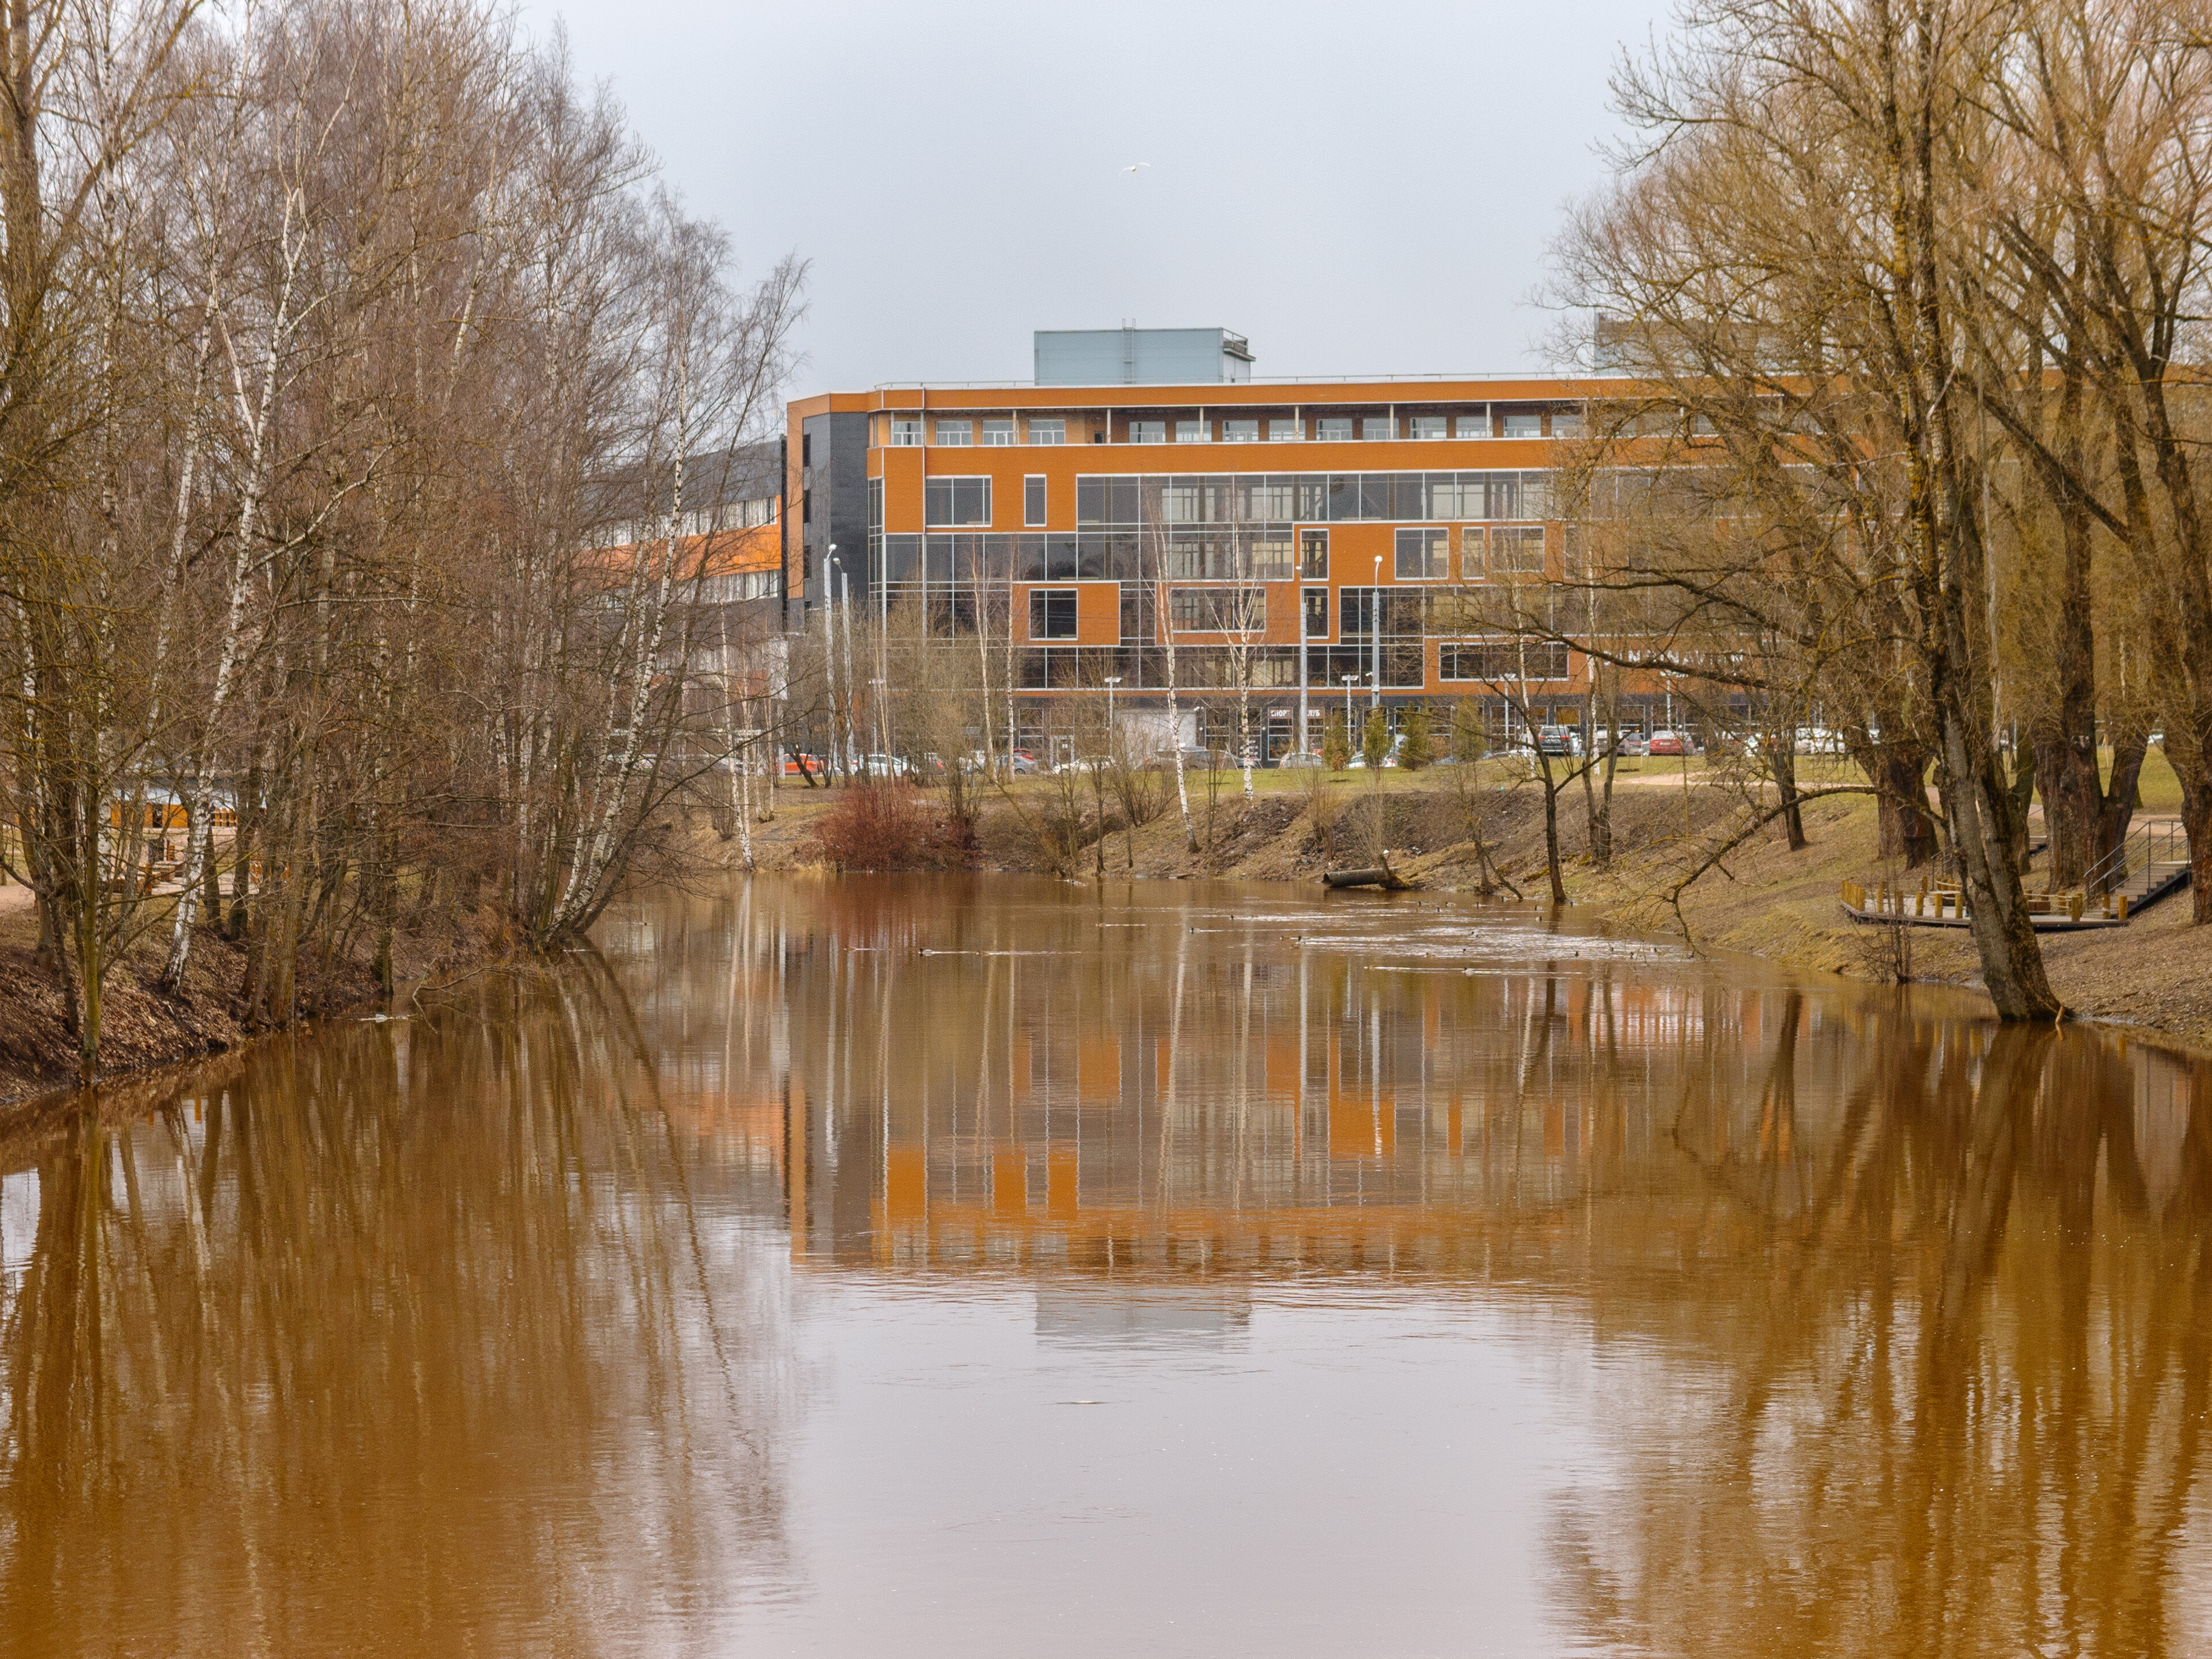
images, water, sky, building, plant, water resources, daytime, nature, natural environment, tree, natural landscape, branch, house, lake, watercourse, lacustrine plain, biome, bank, window, woody plant, residential area, rural area, freezing, waterway, event, wetland, canal, channel, landscape, reflection, city, winter, reservoir, snow, facade, pond, twig, marsh, floodplain, bog, grass, bayou, fen, suburb, Freshwater marsh, wildlife, symmetry, river, autumn, estate, swamp